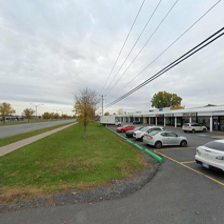
Label: streetView